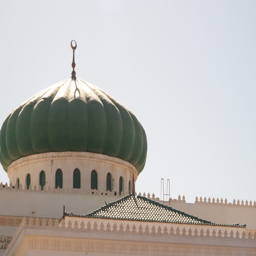
the dome of building function